March Against Monsanto

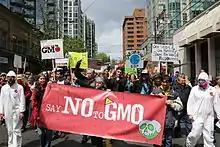
March Against Monsanto, Vancouver, Canada; May 25, 2013

The March Against Monsanto was an international grassroots movement and protest against Monsanto, a producer of genetically modified organisms (GMOs) and Roundup, a glyphosate-based herbicide. The movement was founded by Tami Canal in response to the failure of California Proposition 37, a ballot initiative which would have required labeling food products made from GMOs. Advocates support mandatory labeling laws for food made from GMOs.